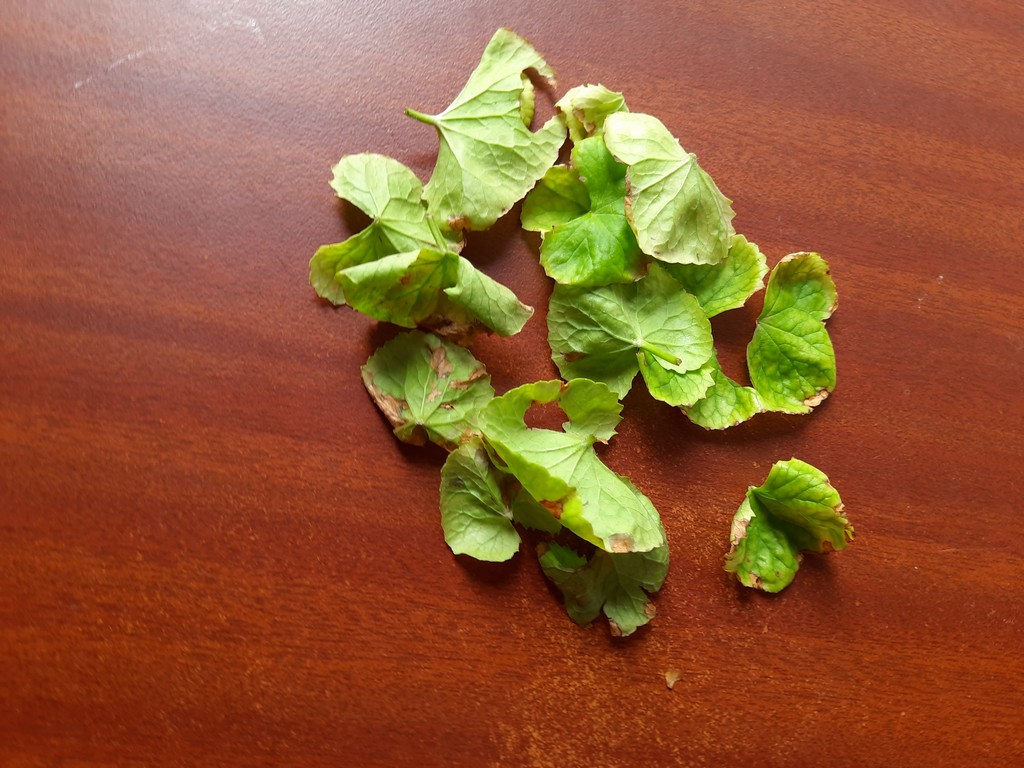
Label: Unhealthy